Clitterhouse Recreation Ground

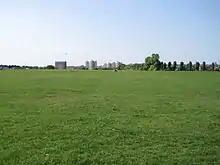
Clitterhouse Recreation Ground

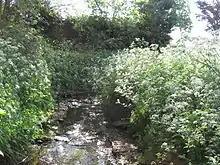
Clitterhouse Stream

Clitterhouse Recreation Ground or Clitterhouse Playing Fields is a park and Site of Local Importance for Nature Conservation in Brent Cross in the London Borough of Barnet. It is a large area of mown grass with a children's playground, bordered by thick hedges. Clitterhouse Stream (or Clitterhouse Brook), a tributary of the River Brent, runs along its eastern border.